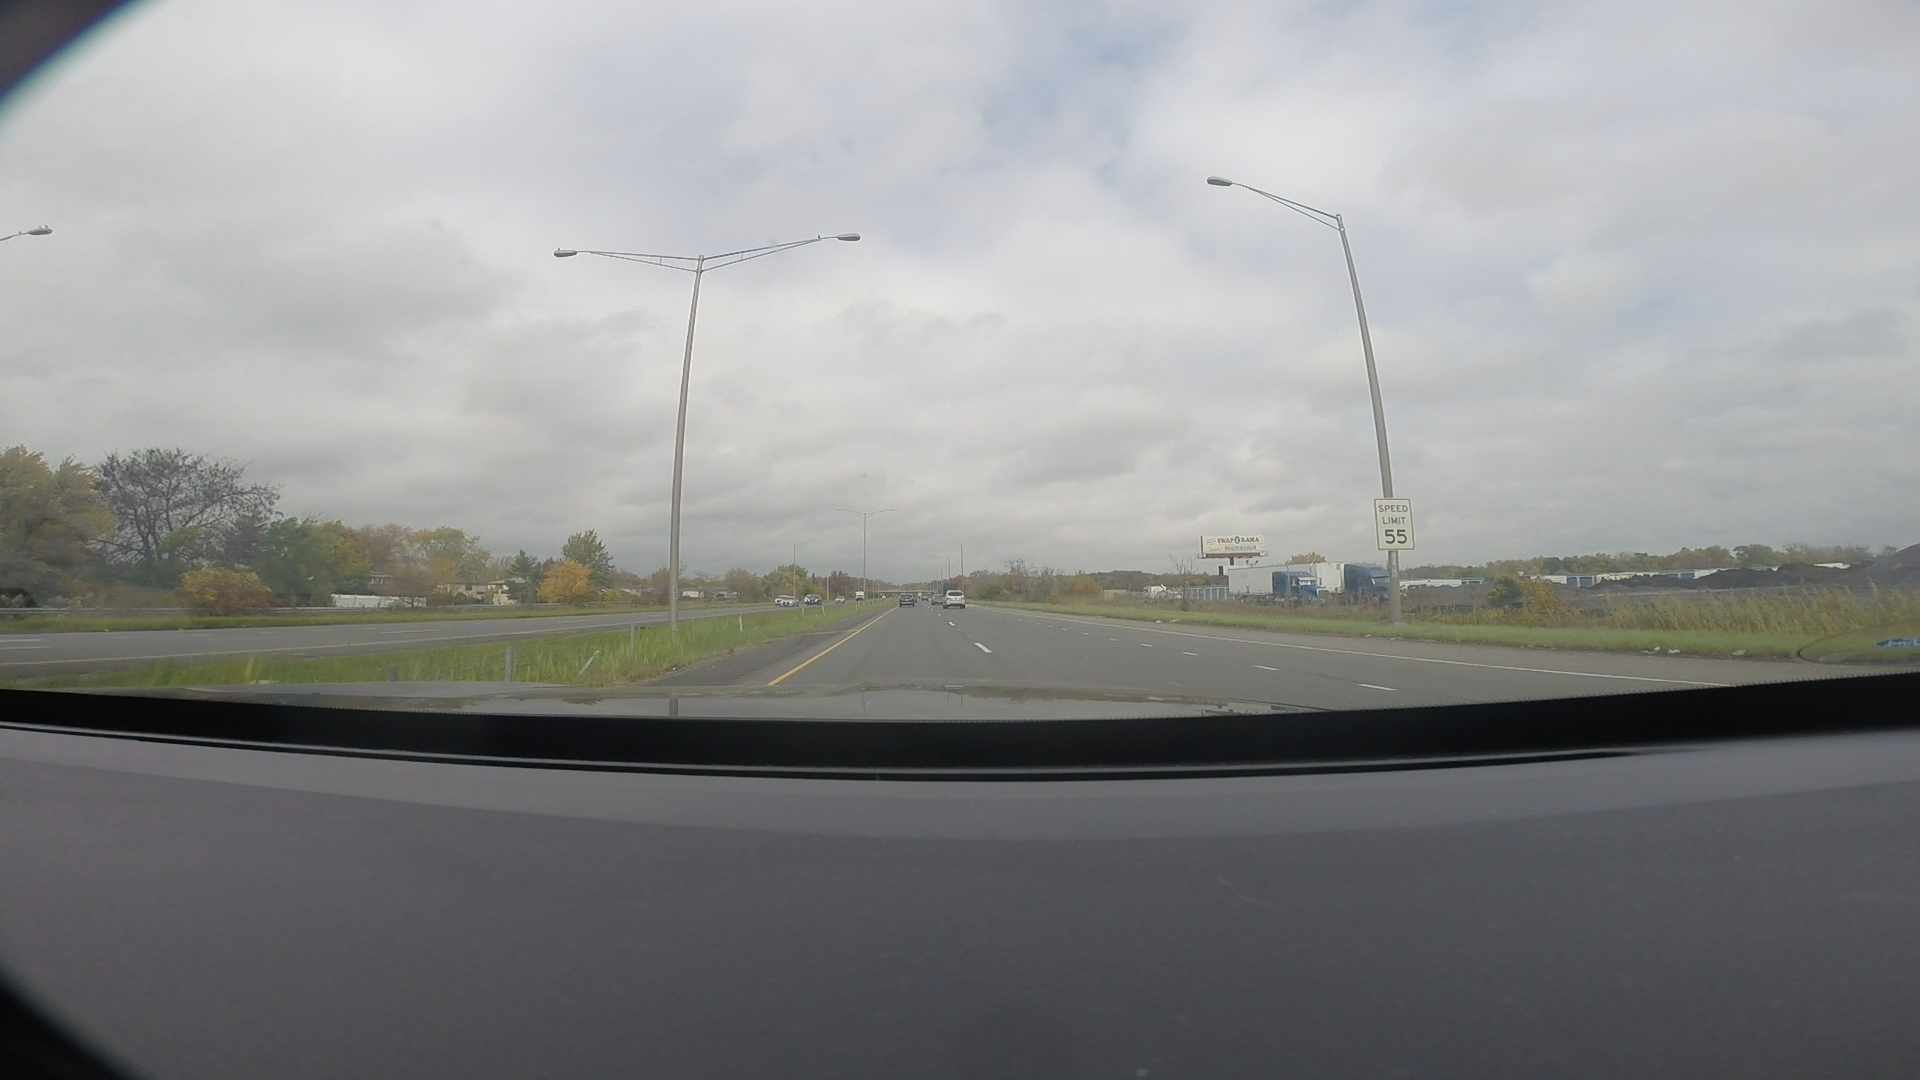
Speed limit sign label: mph55